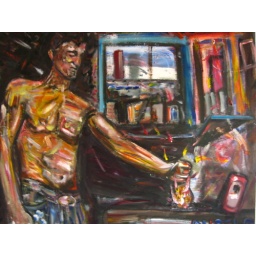
A painting in Ruben L's bedroom wall at the MentalWard.